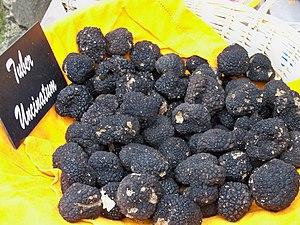
Tuber Uncinatum
Tuber uncinatum, de ses noms vernaculaires français truffe de Bourgogne, truffe d'automne, truffe de la Champagne est un champignon ascomycète comestible. Dans son ouvrage sur la truffe paru en 1892, Adolphe Chatin la désigne comme truffe de Bourgogne et de Champagne.